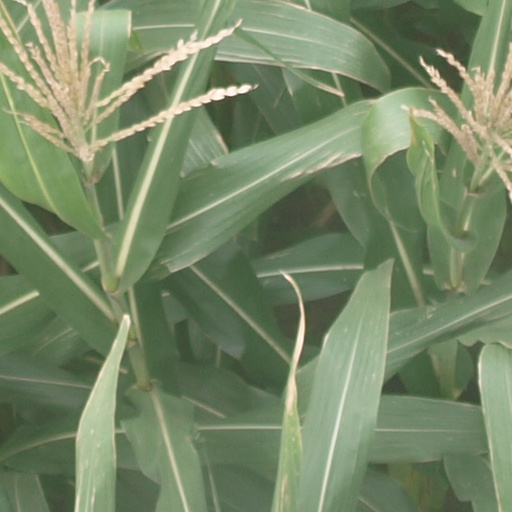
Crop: maize; corn